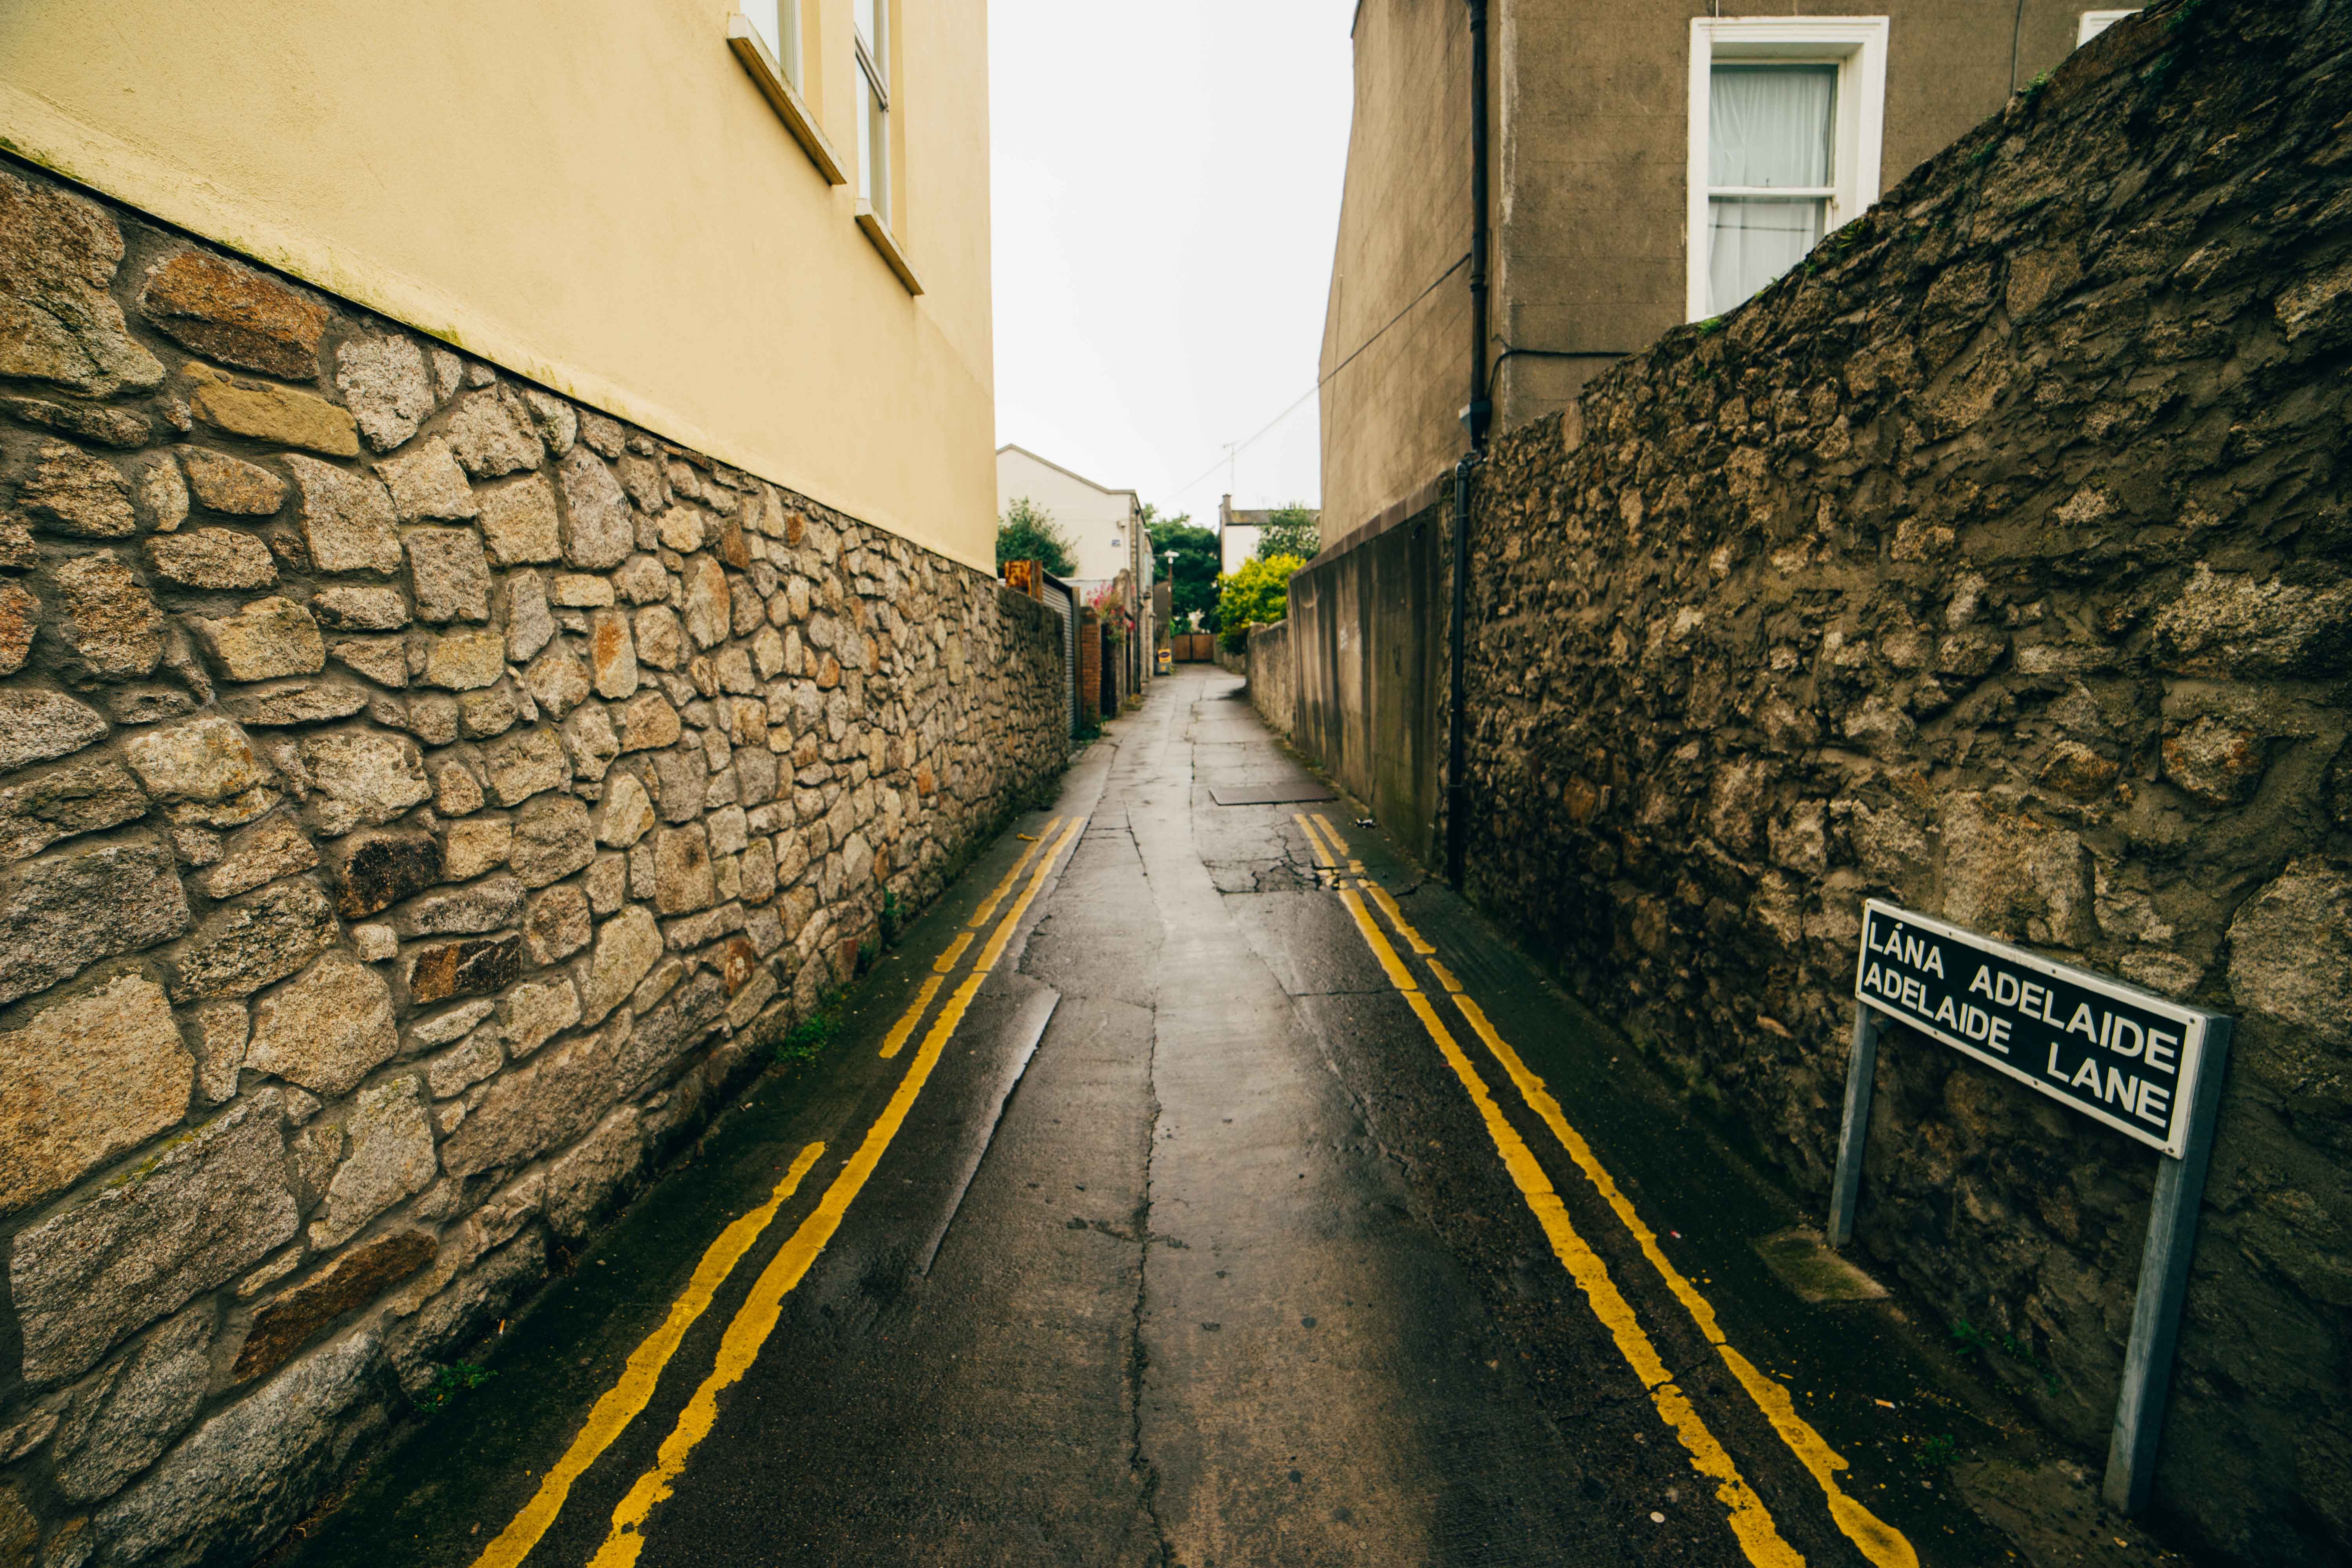
alley, wall, lane, road, street, yellow, town, infrastructure, road surface, urban area, tree, line, architecture, thoroughfare, neighbourhood, cobblestone, building, plant, photography, walkway, city, house, nonbuilding structure, shadow, flooring, brick, asphalt